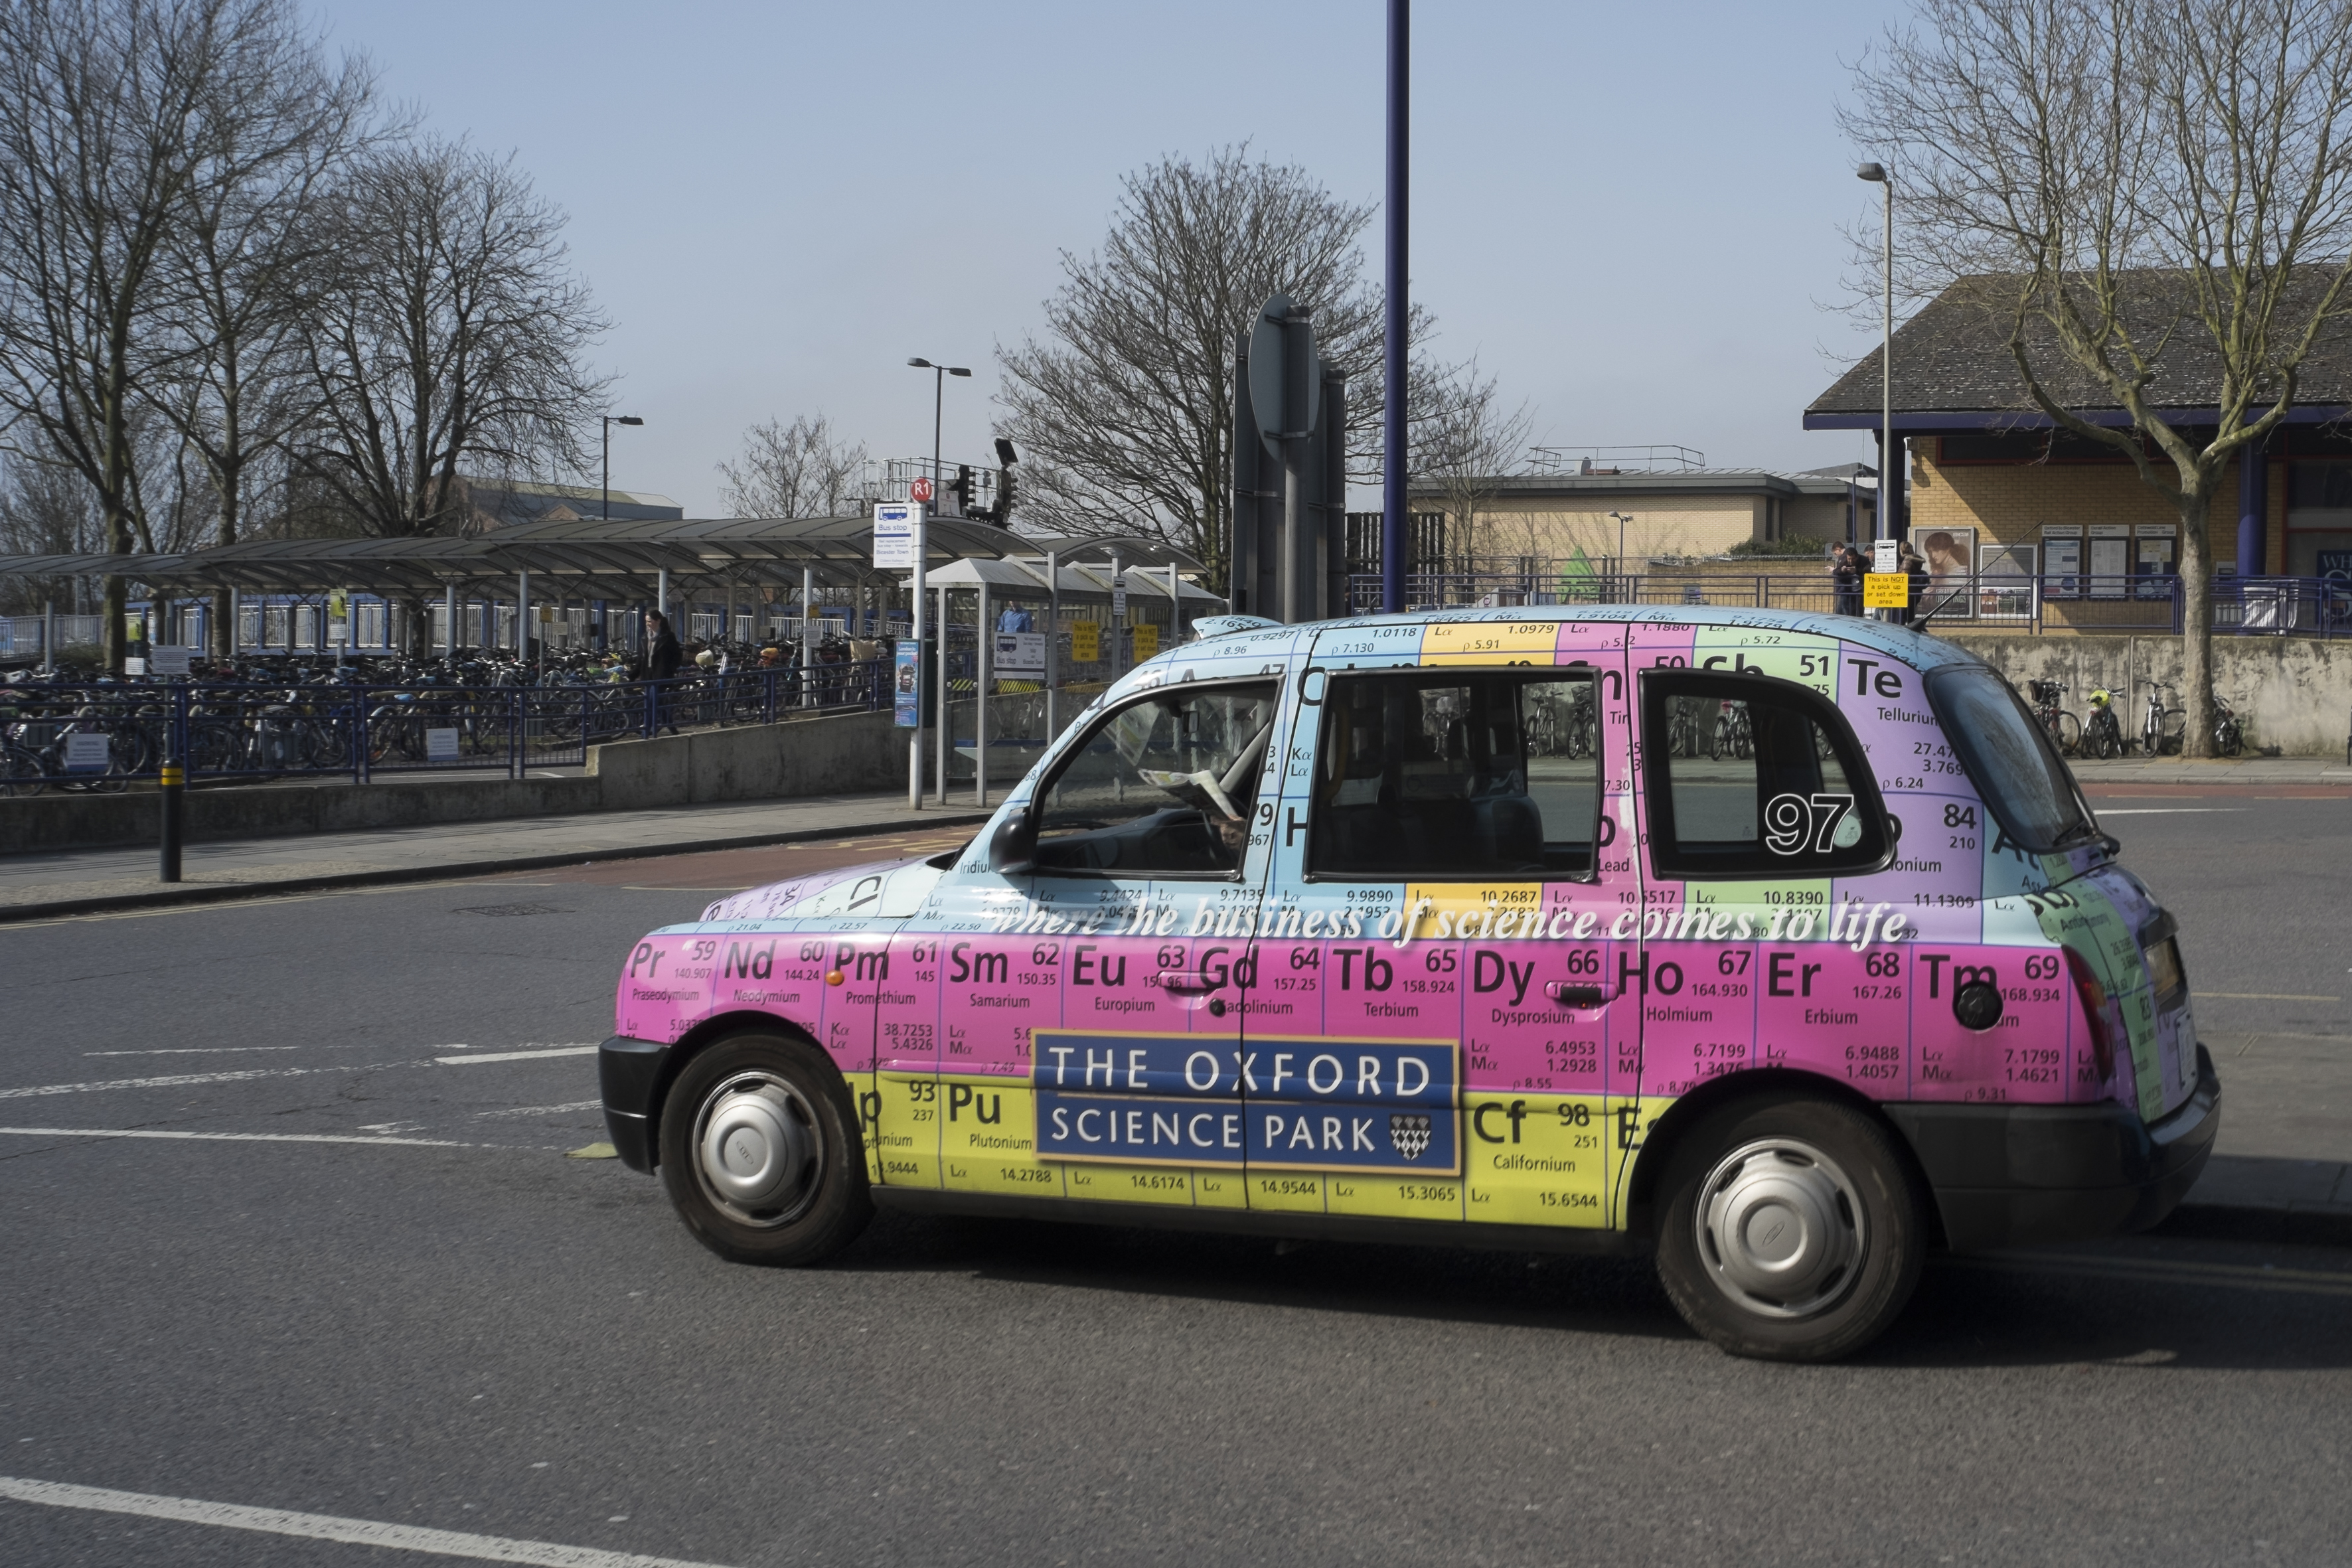
street, car, urban, travel, fujifilm, vehicle, uk, england, racing, fuji, oxford, fujixt1, fujix, city car, land vehicle, auto racing, automobile make, subcompact car, rallying